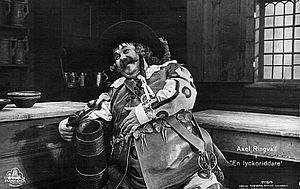
Le Chevalier errant est un film muet suédois réalisé par John W. Brunius, sorti en 1921.